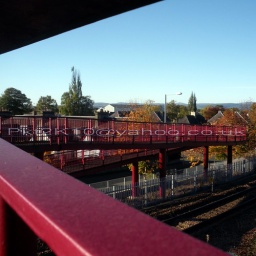
A view through the red bridge over the railway at Alloa